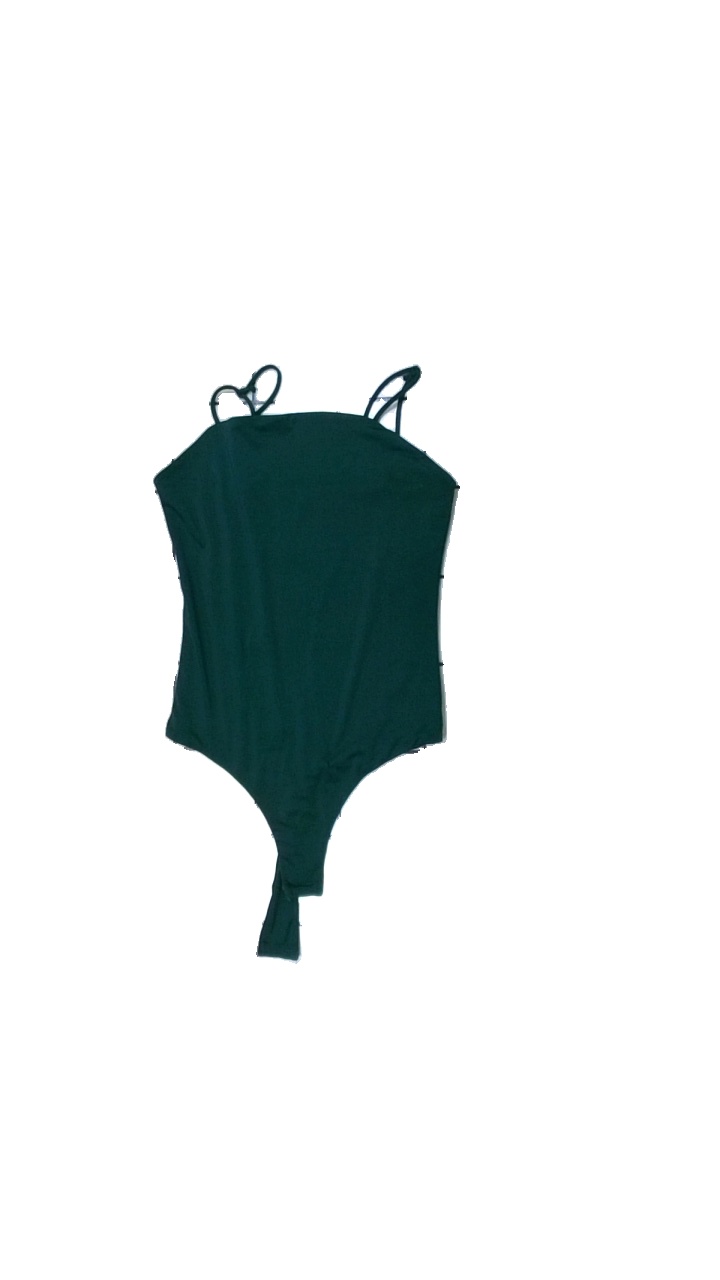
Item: Top (Ladies)
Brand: Bikbok
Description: body top
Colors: Green
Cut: None
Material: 100% polyester
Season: All
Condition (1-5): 4
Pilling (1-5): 5
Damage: lösa trådar
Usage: Reuse
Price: <50